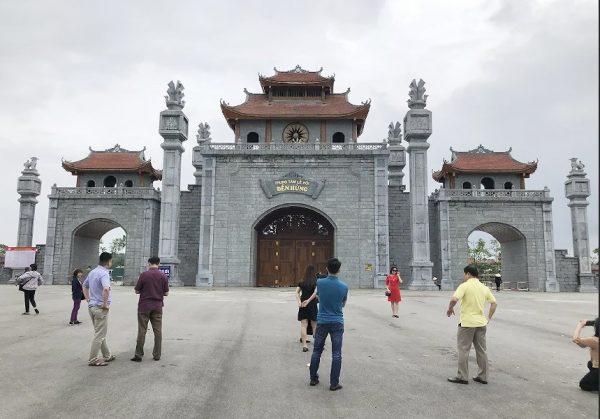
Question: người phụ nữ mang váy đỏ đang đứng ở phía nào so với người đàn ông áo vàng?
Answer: người phụ nữ đứng phía trước người đàn ông áo vàng